Orlando, Florida

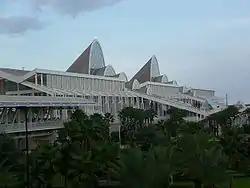
The North/South Concourse of the Orange County Convention Center

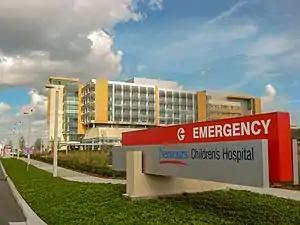
Nemours Children's Hospital located in Lake Nona Medical City, a rapidly growing healthcare hub

A major factor in Orlando's growth occurred in 1962, when the new Orlando Jetport, the precursor of the present-day Orlando International Airport, was built from a portion of the McCoy Air Force Base. By 1970, four major airlines (Delta Air Lines, National Airlines, Eastern Airlines, and Southern Airways) were providing scheduled flights. McCoy Air Force Base officially closed in 1975, and most of it is now part of the airport. The airport still retains the former Air Force Base airport code (MCO).